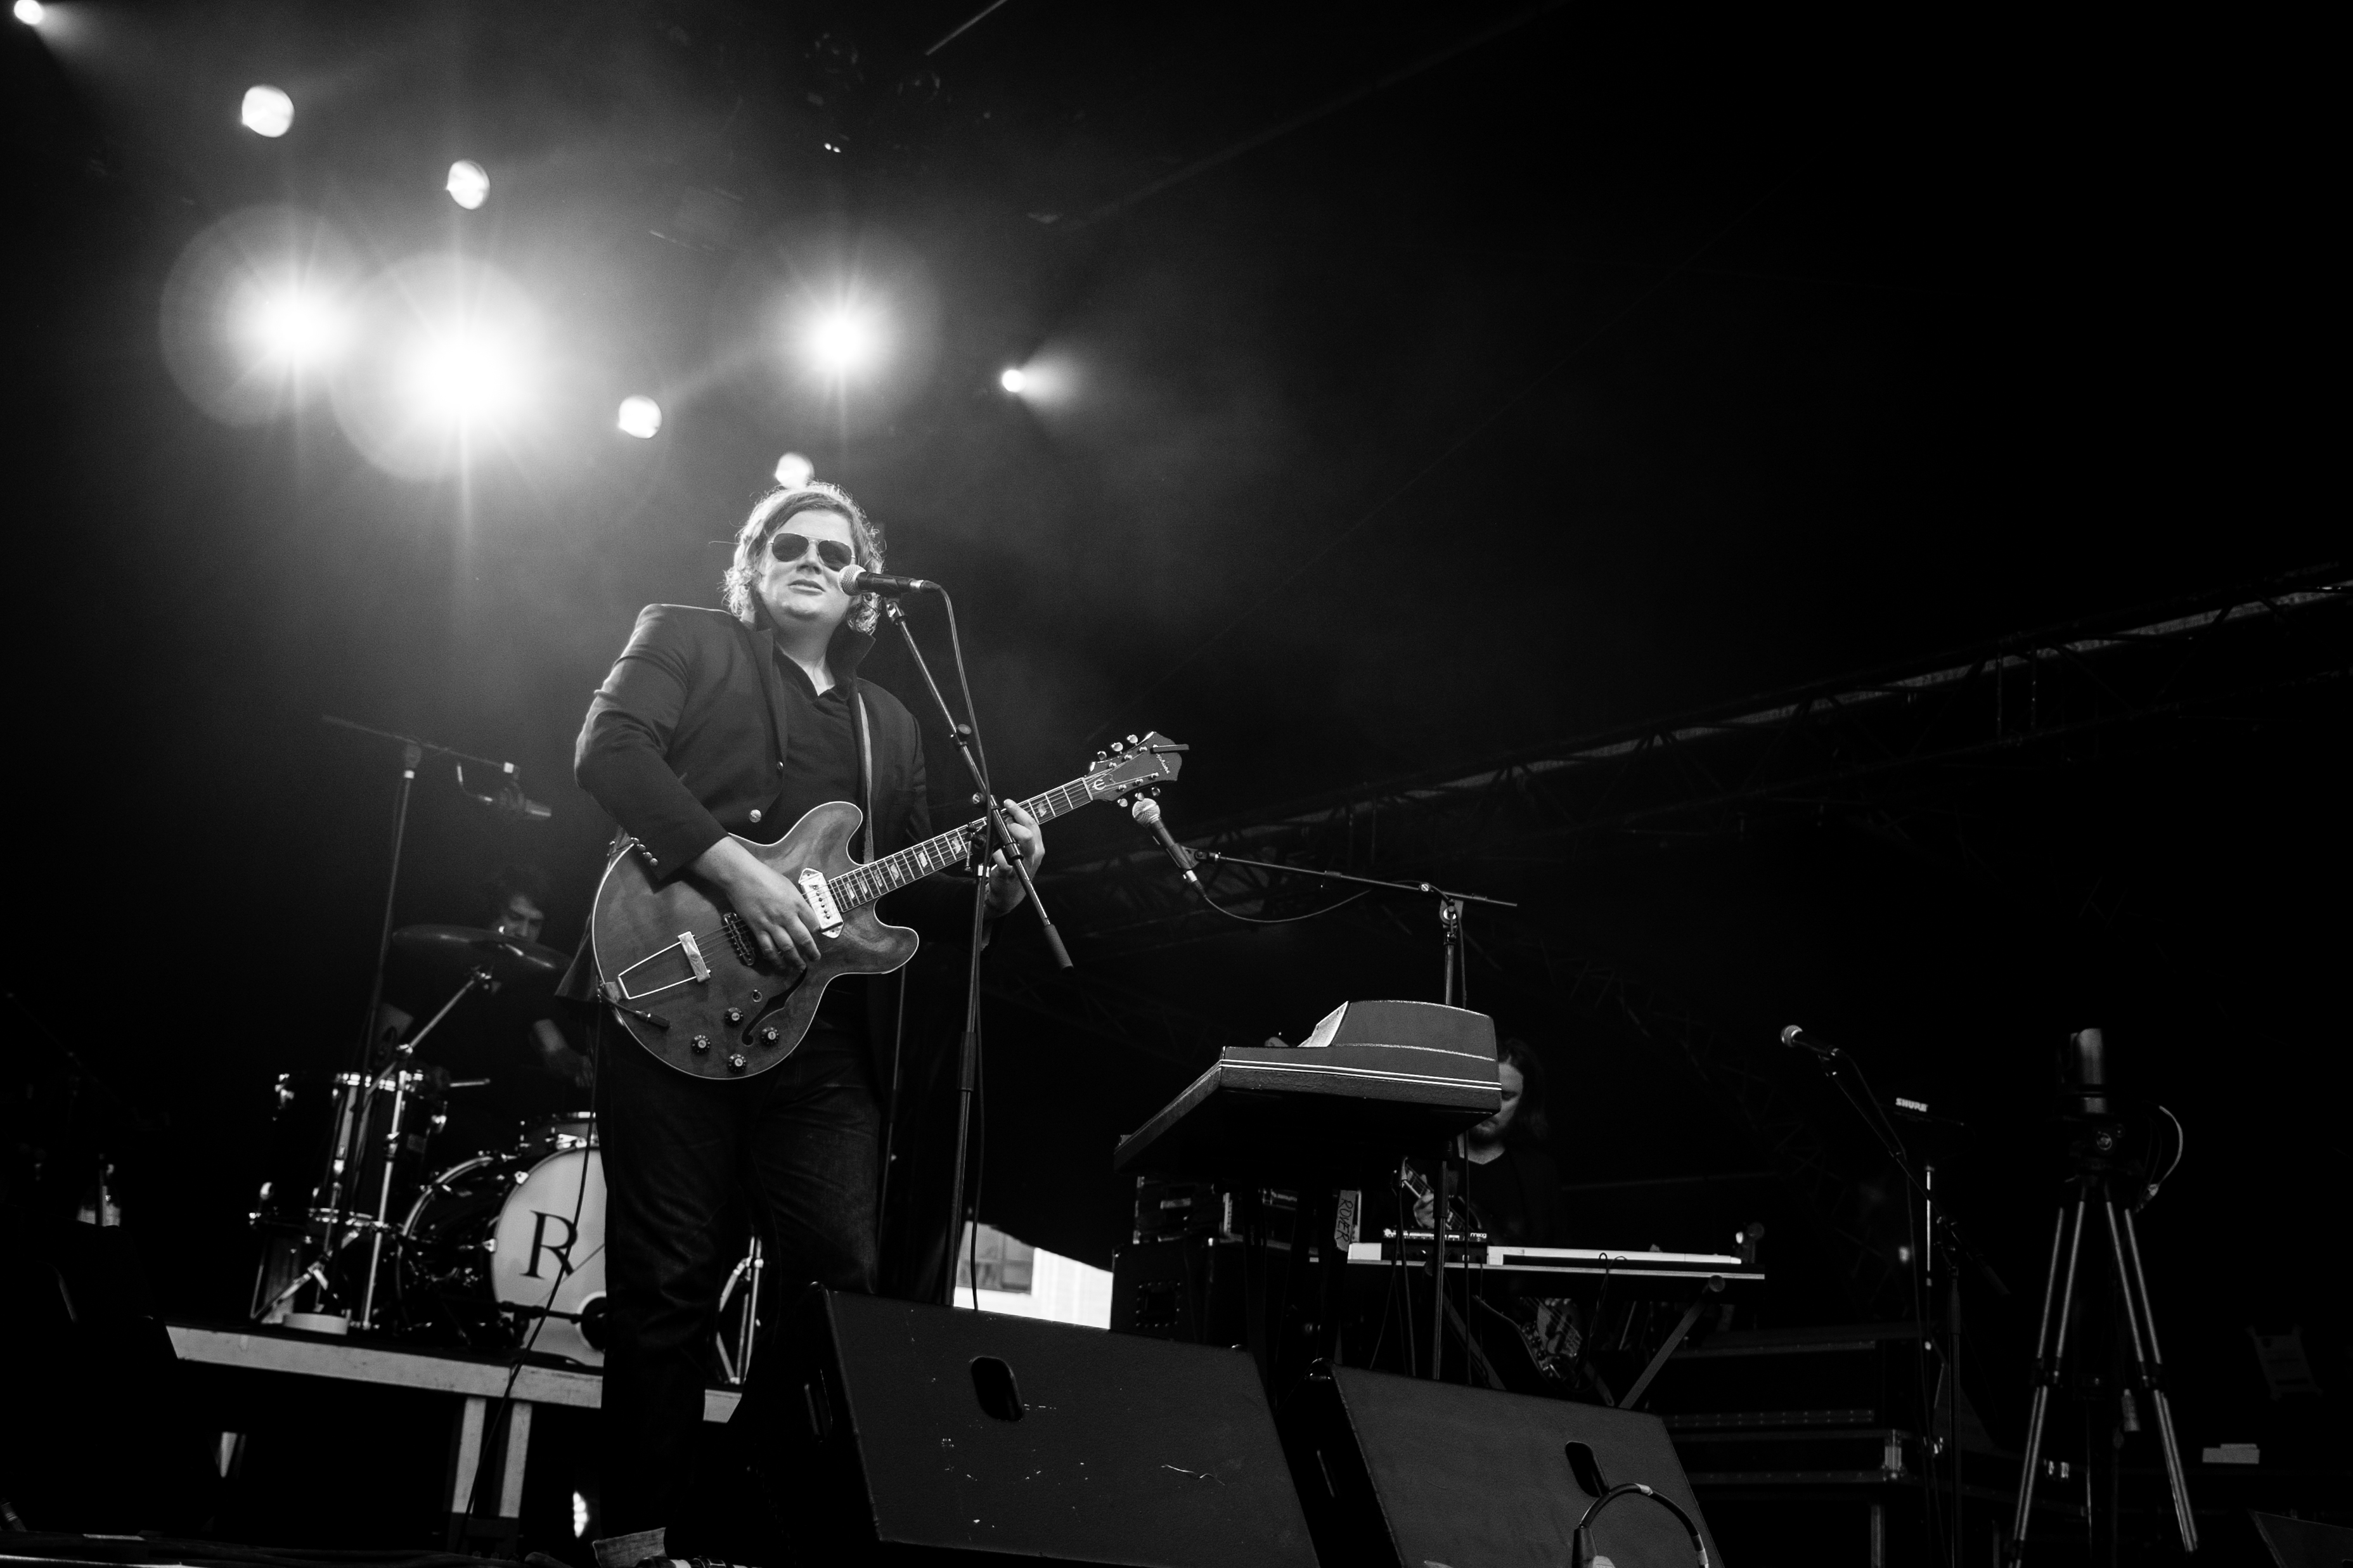
music, black and white, summer, concert, band, live, canon, musician, black, monochrome, festival, 40d, gig, stage, brussels, 2012, rover, performance, bassist, guitarist, drums, drummer, entertainment, performing arts, rock concert, monochrome photography